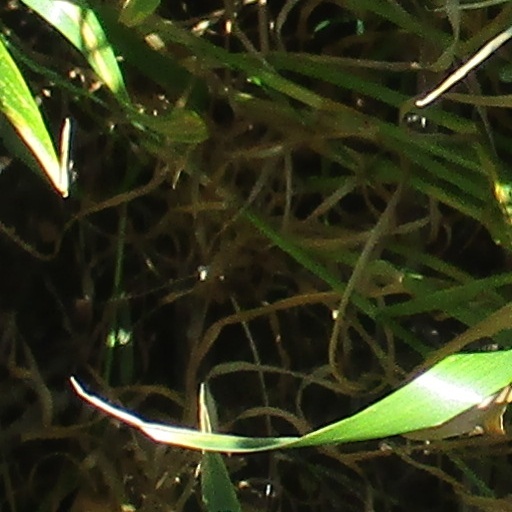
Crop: wheat